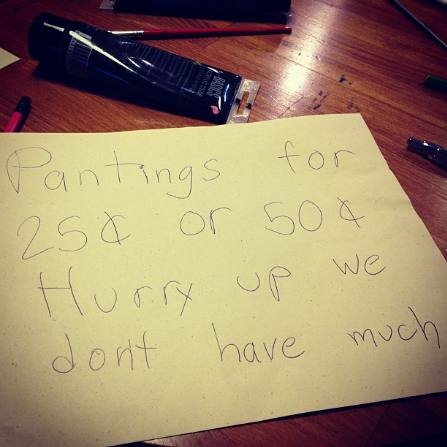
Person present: No